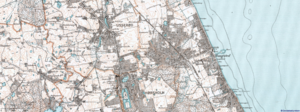
Hørsholm / Historie / Stationsbyen
Hørsholm 1947. Stationsbyen fylder det meste af rummet mellem Hørsholm og Rungsted.
Hørsholm er et byområde i Nordsjælland med 47.487 indbyggere beliggende mellem Helsingørmotorvejen og Øresund 25 kilometer nord for Københavns centrum. Byområdet ligger i tre kommuner og strækker sig hermed udover Hørsholm Kommunes 25.007 indbyggere.